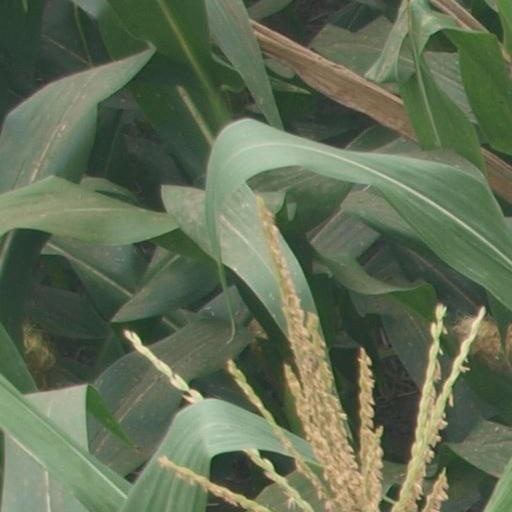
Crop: maize; corn